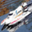
Label: ship